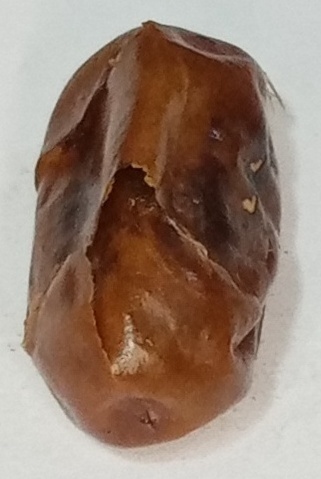
Variety: fasli-toto
Size: medium
Grade: grade-1